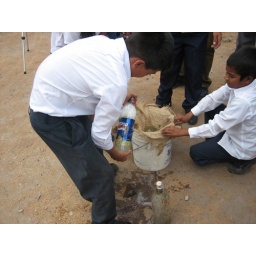
The bottles are buried in the ground for a couple weeks until the fermentation process is finished.San Lucas, Madriz, Nicargua